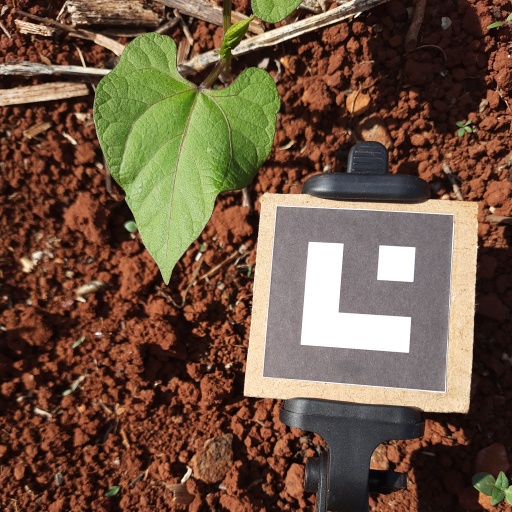
Observations: wavy surface, no eating holes, under sunlight